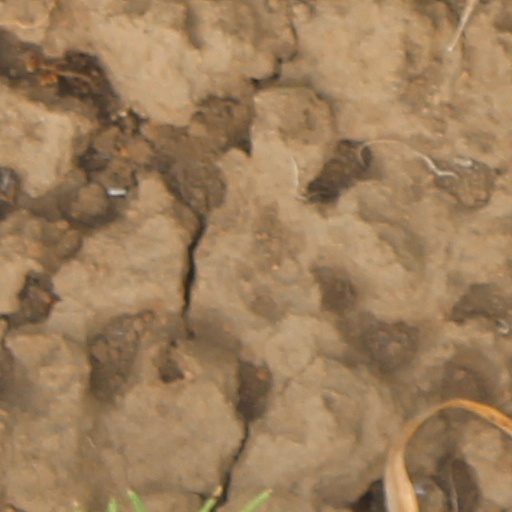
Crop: wheat